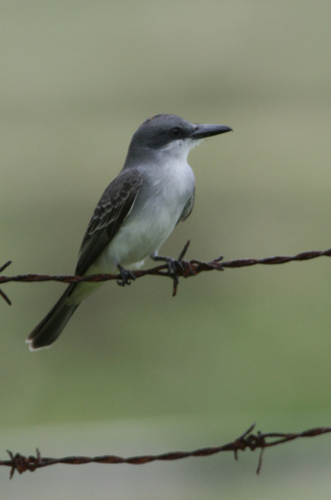
this is a gray and white bird with a large bill.
the belly is whitea small bird with a longer black straight bill, a light grey under belly, and dark grey wing and tail feathers.
this grey bird has a proportionally long grey bill, and a white throat and breast.
bird with fat and sharp beak that is slightly curved at the tip, with gray throat, breast, belly and abdomen
this bird has a grey belly and breast with a long pointy bill.
this particular bird has a white belly and breasts and gray secondariesthe black beak is disproportionately bigger than its head while the rest of its body medium, the under side is white and black wings with upper body in grey.
a small bird that is mostly a dark grey with a white belly and a short sharp bill.
this bird is white and gray in color, and has a black beak.
this tiny bird has a charcoal gray bill and crown, black primaries, and a soft gray breast.
Species: Gray Kingbird